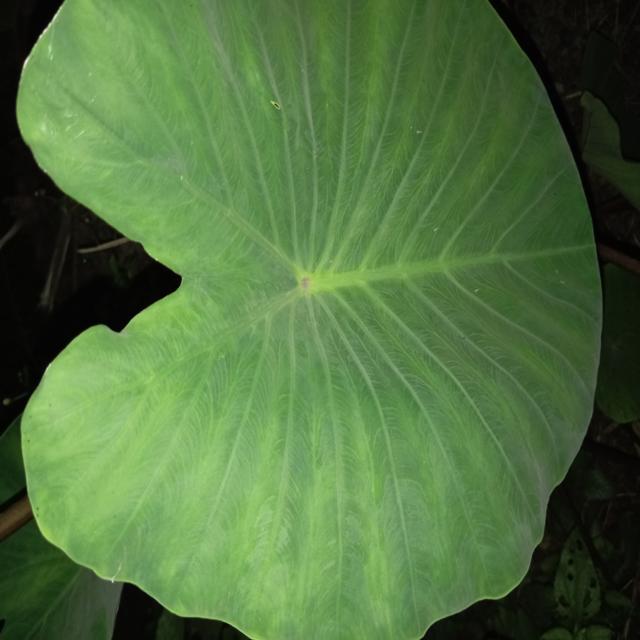
Label: Healthy